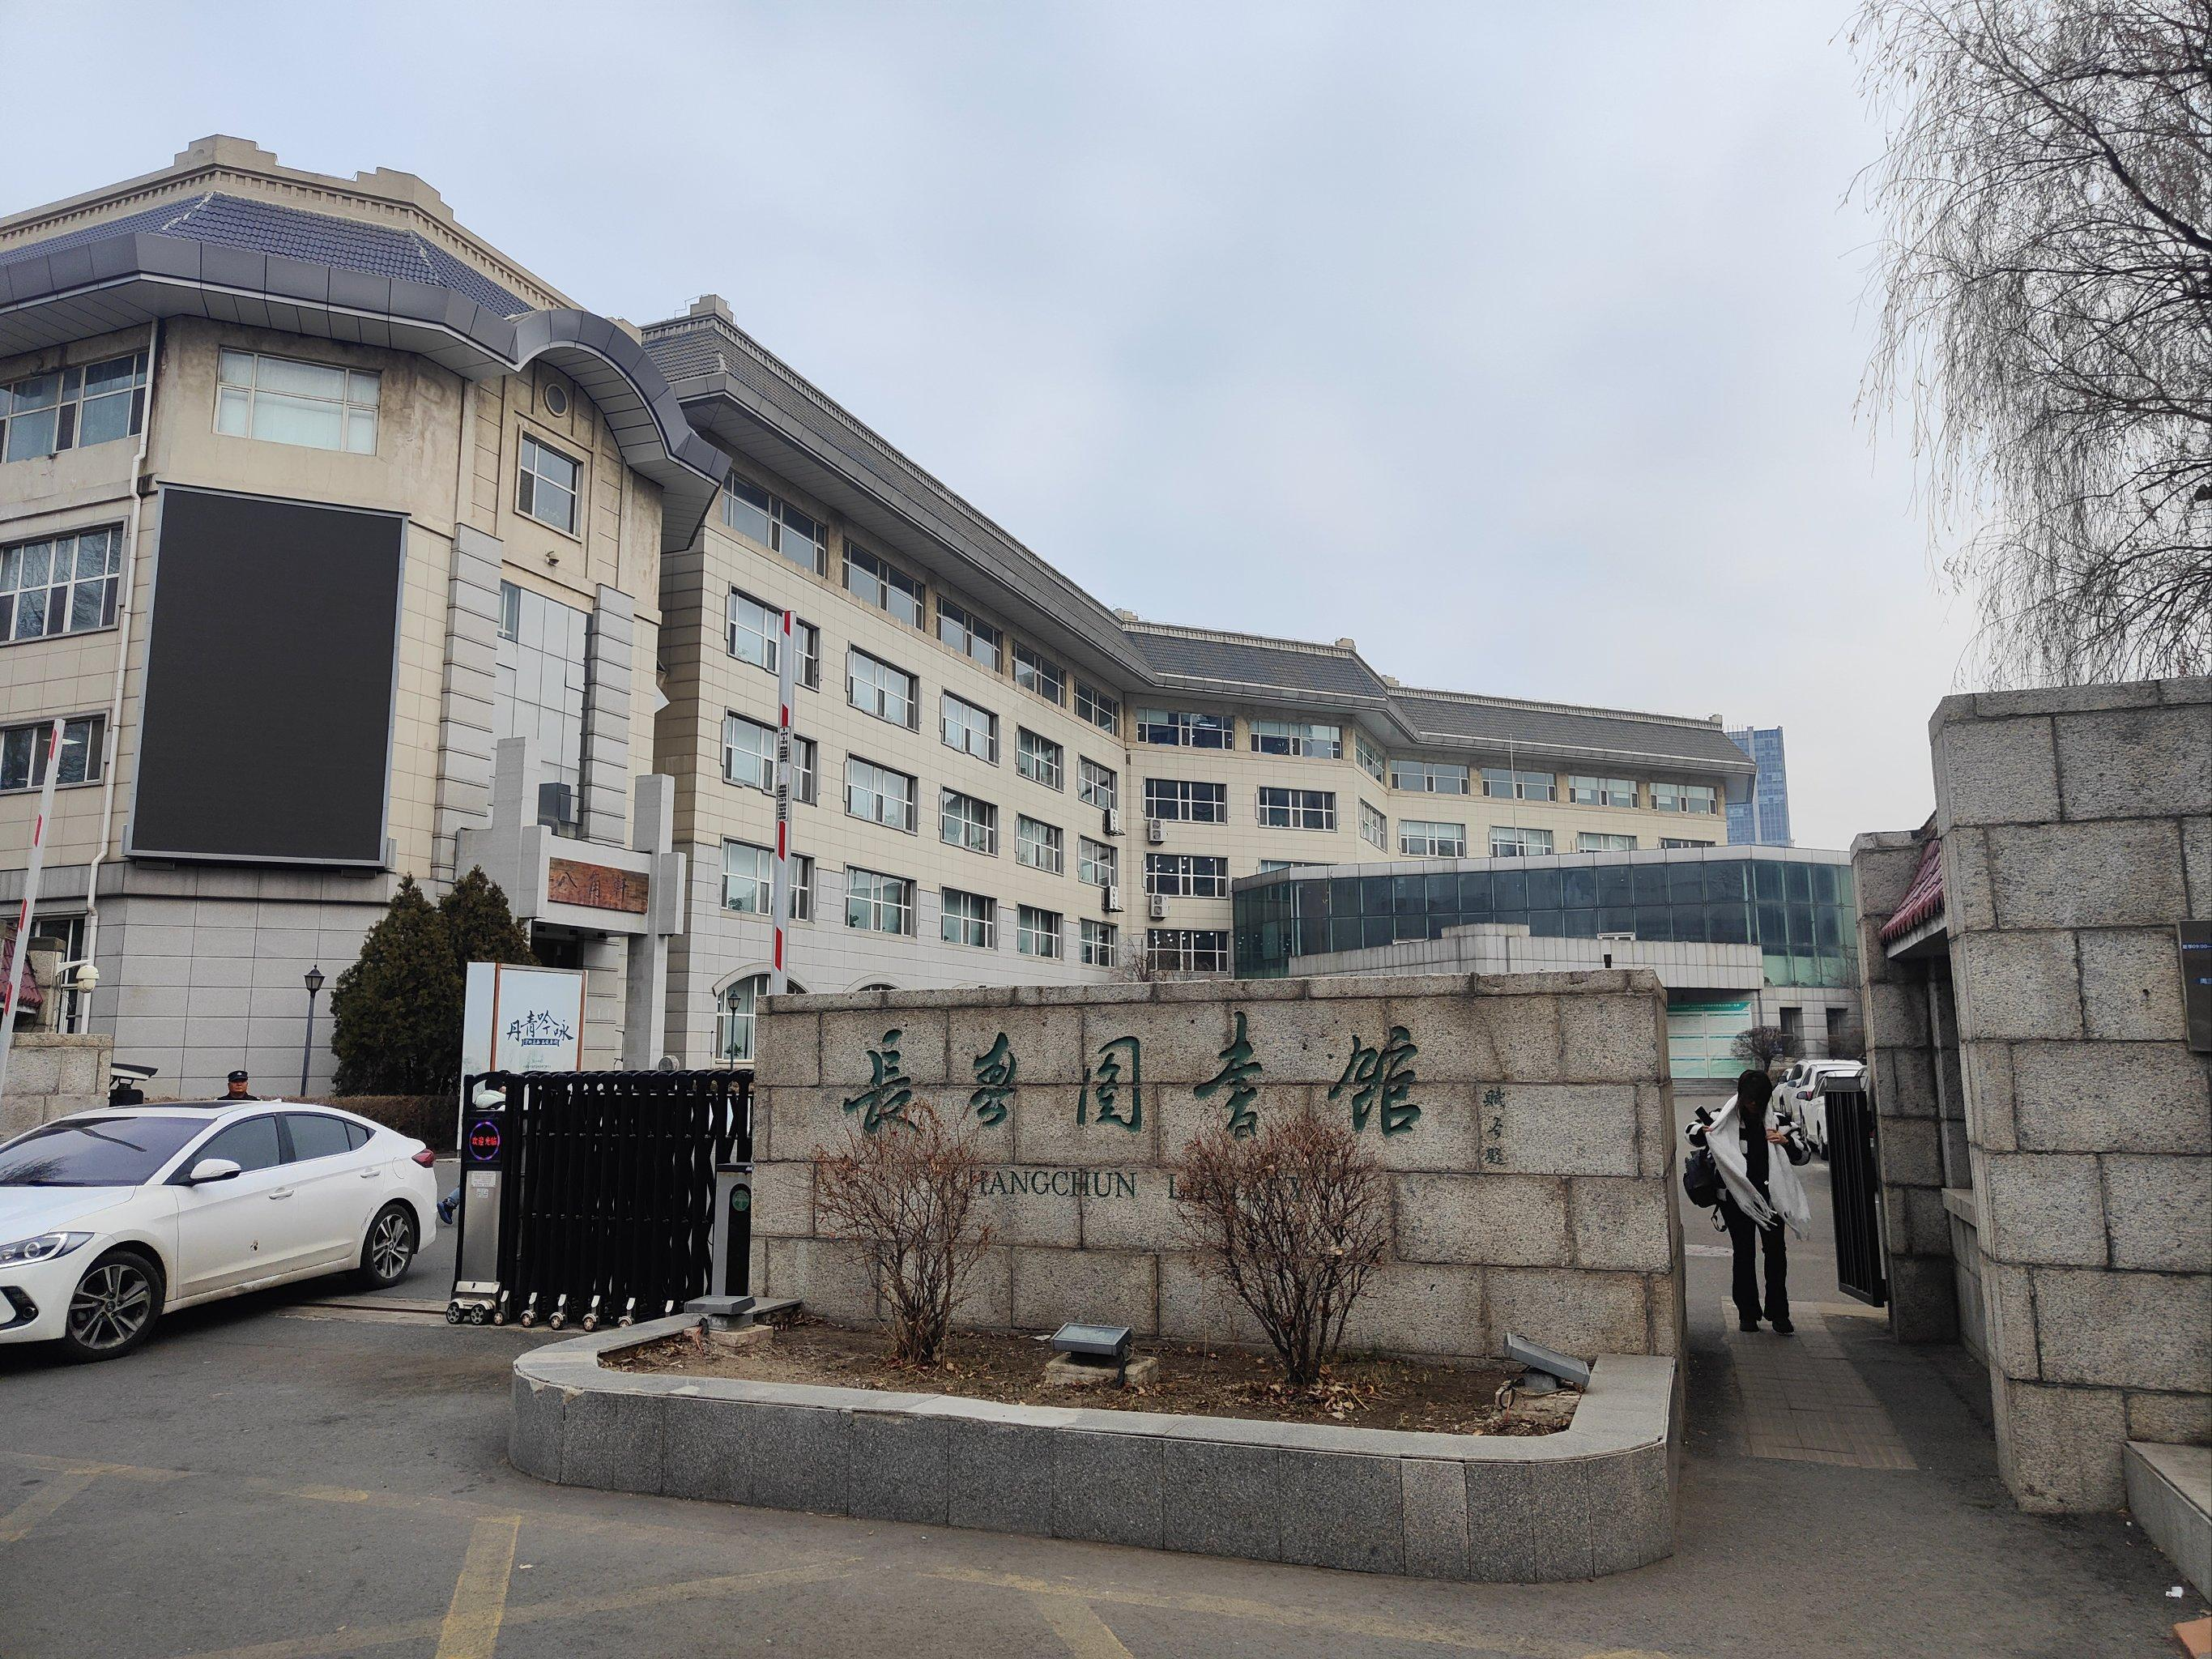
地标名称：长春图书馆
所在城市：长春市·朝阳区